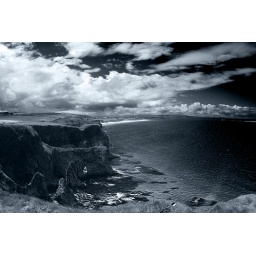
Cliffside view of the white rocks beach in Antrim. Black and white